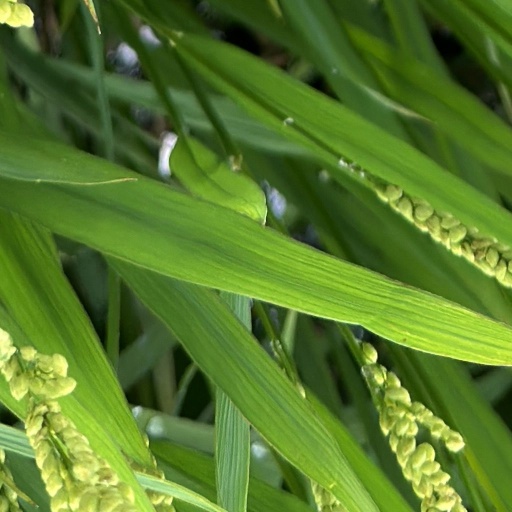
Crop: rice